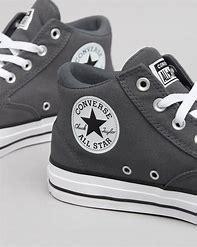
Brand: Converse
Model: Chuck Taylor All